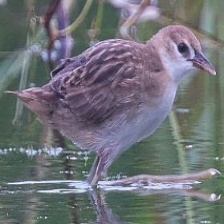
Species: WHITE BROWED CRAKE
Scientific name: AMAURORNIS CINEREA